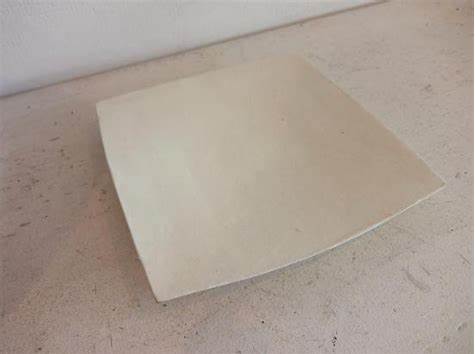
Waste category: paper